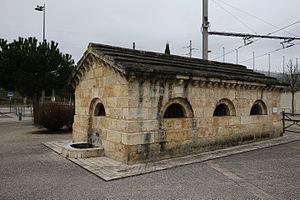
Mérignac est une commune du Sud-Ouest de la France, située dans le département de la Gironde, dans la banlieue ouest de Bordeaux, en région Nouvelle-Aquitaine.